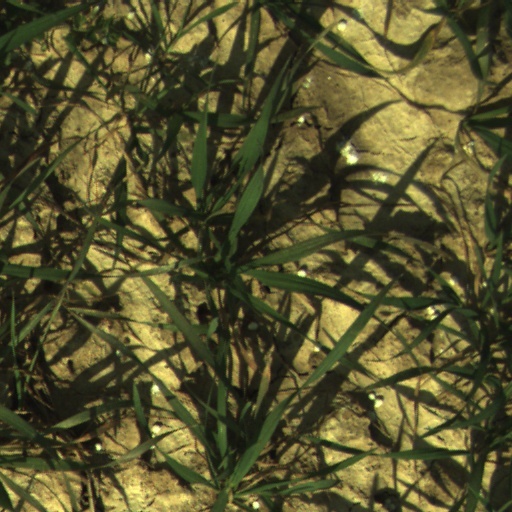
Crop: wheat